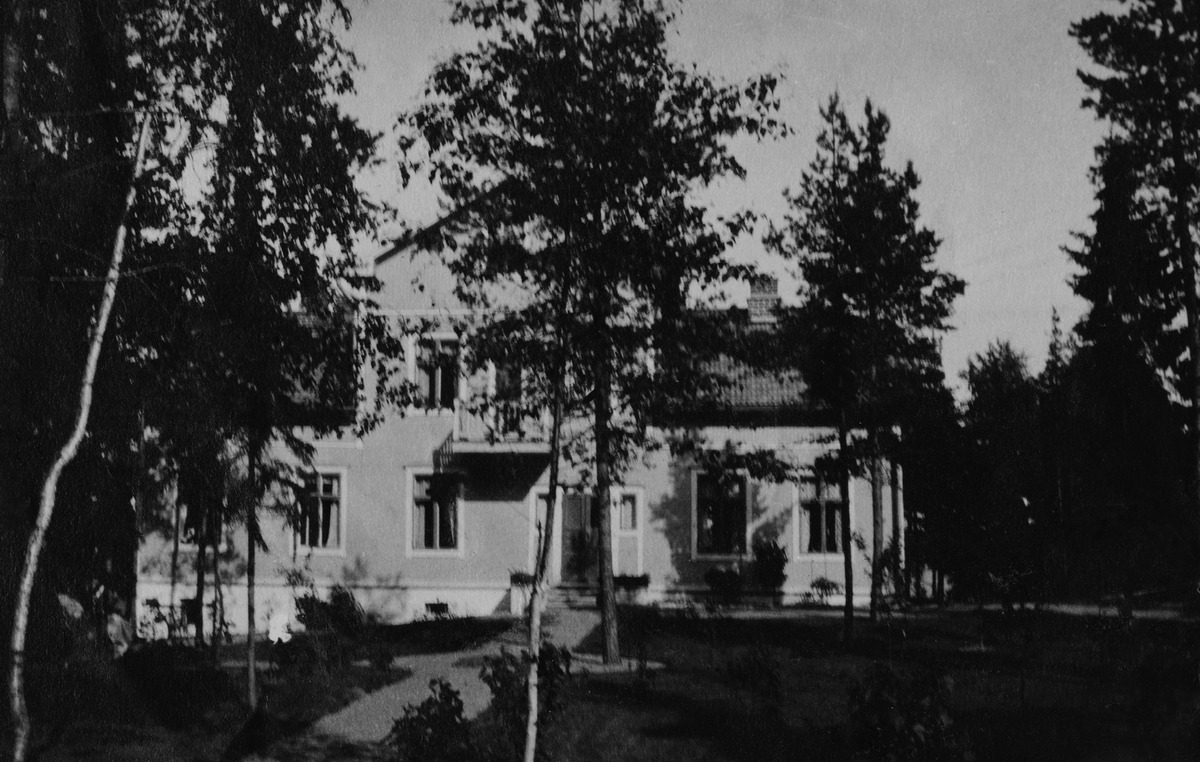
Insinööri August Kiökemeisterin talo
sisällön kuvaus: Insinööri August Kiökemeisterin talo. Turholmantie (= Vähäniityntie 9). mustavalkoinen
Ajankohta: kuvausaika 1912? tai 1910 -luku, puoliväli n?
Paikka: Suomi, Uusimaa, Helsinki, Kulosaari Helsinki, Vähäniityntie 9
Aiheet: asuinrakennukset, tilikatteet, parvekkeet, sisäänkäynnit, pihat